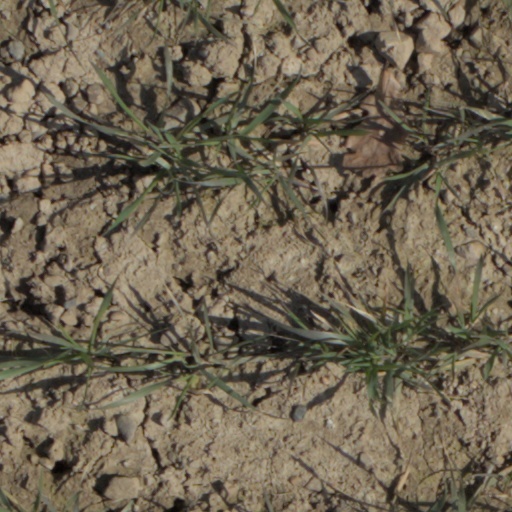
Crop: wheat